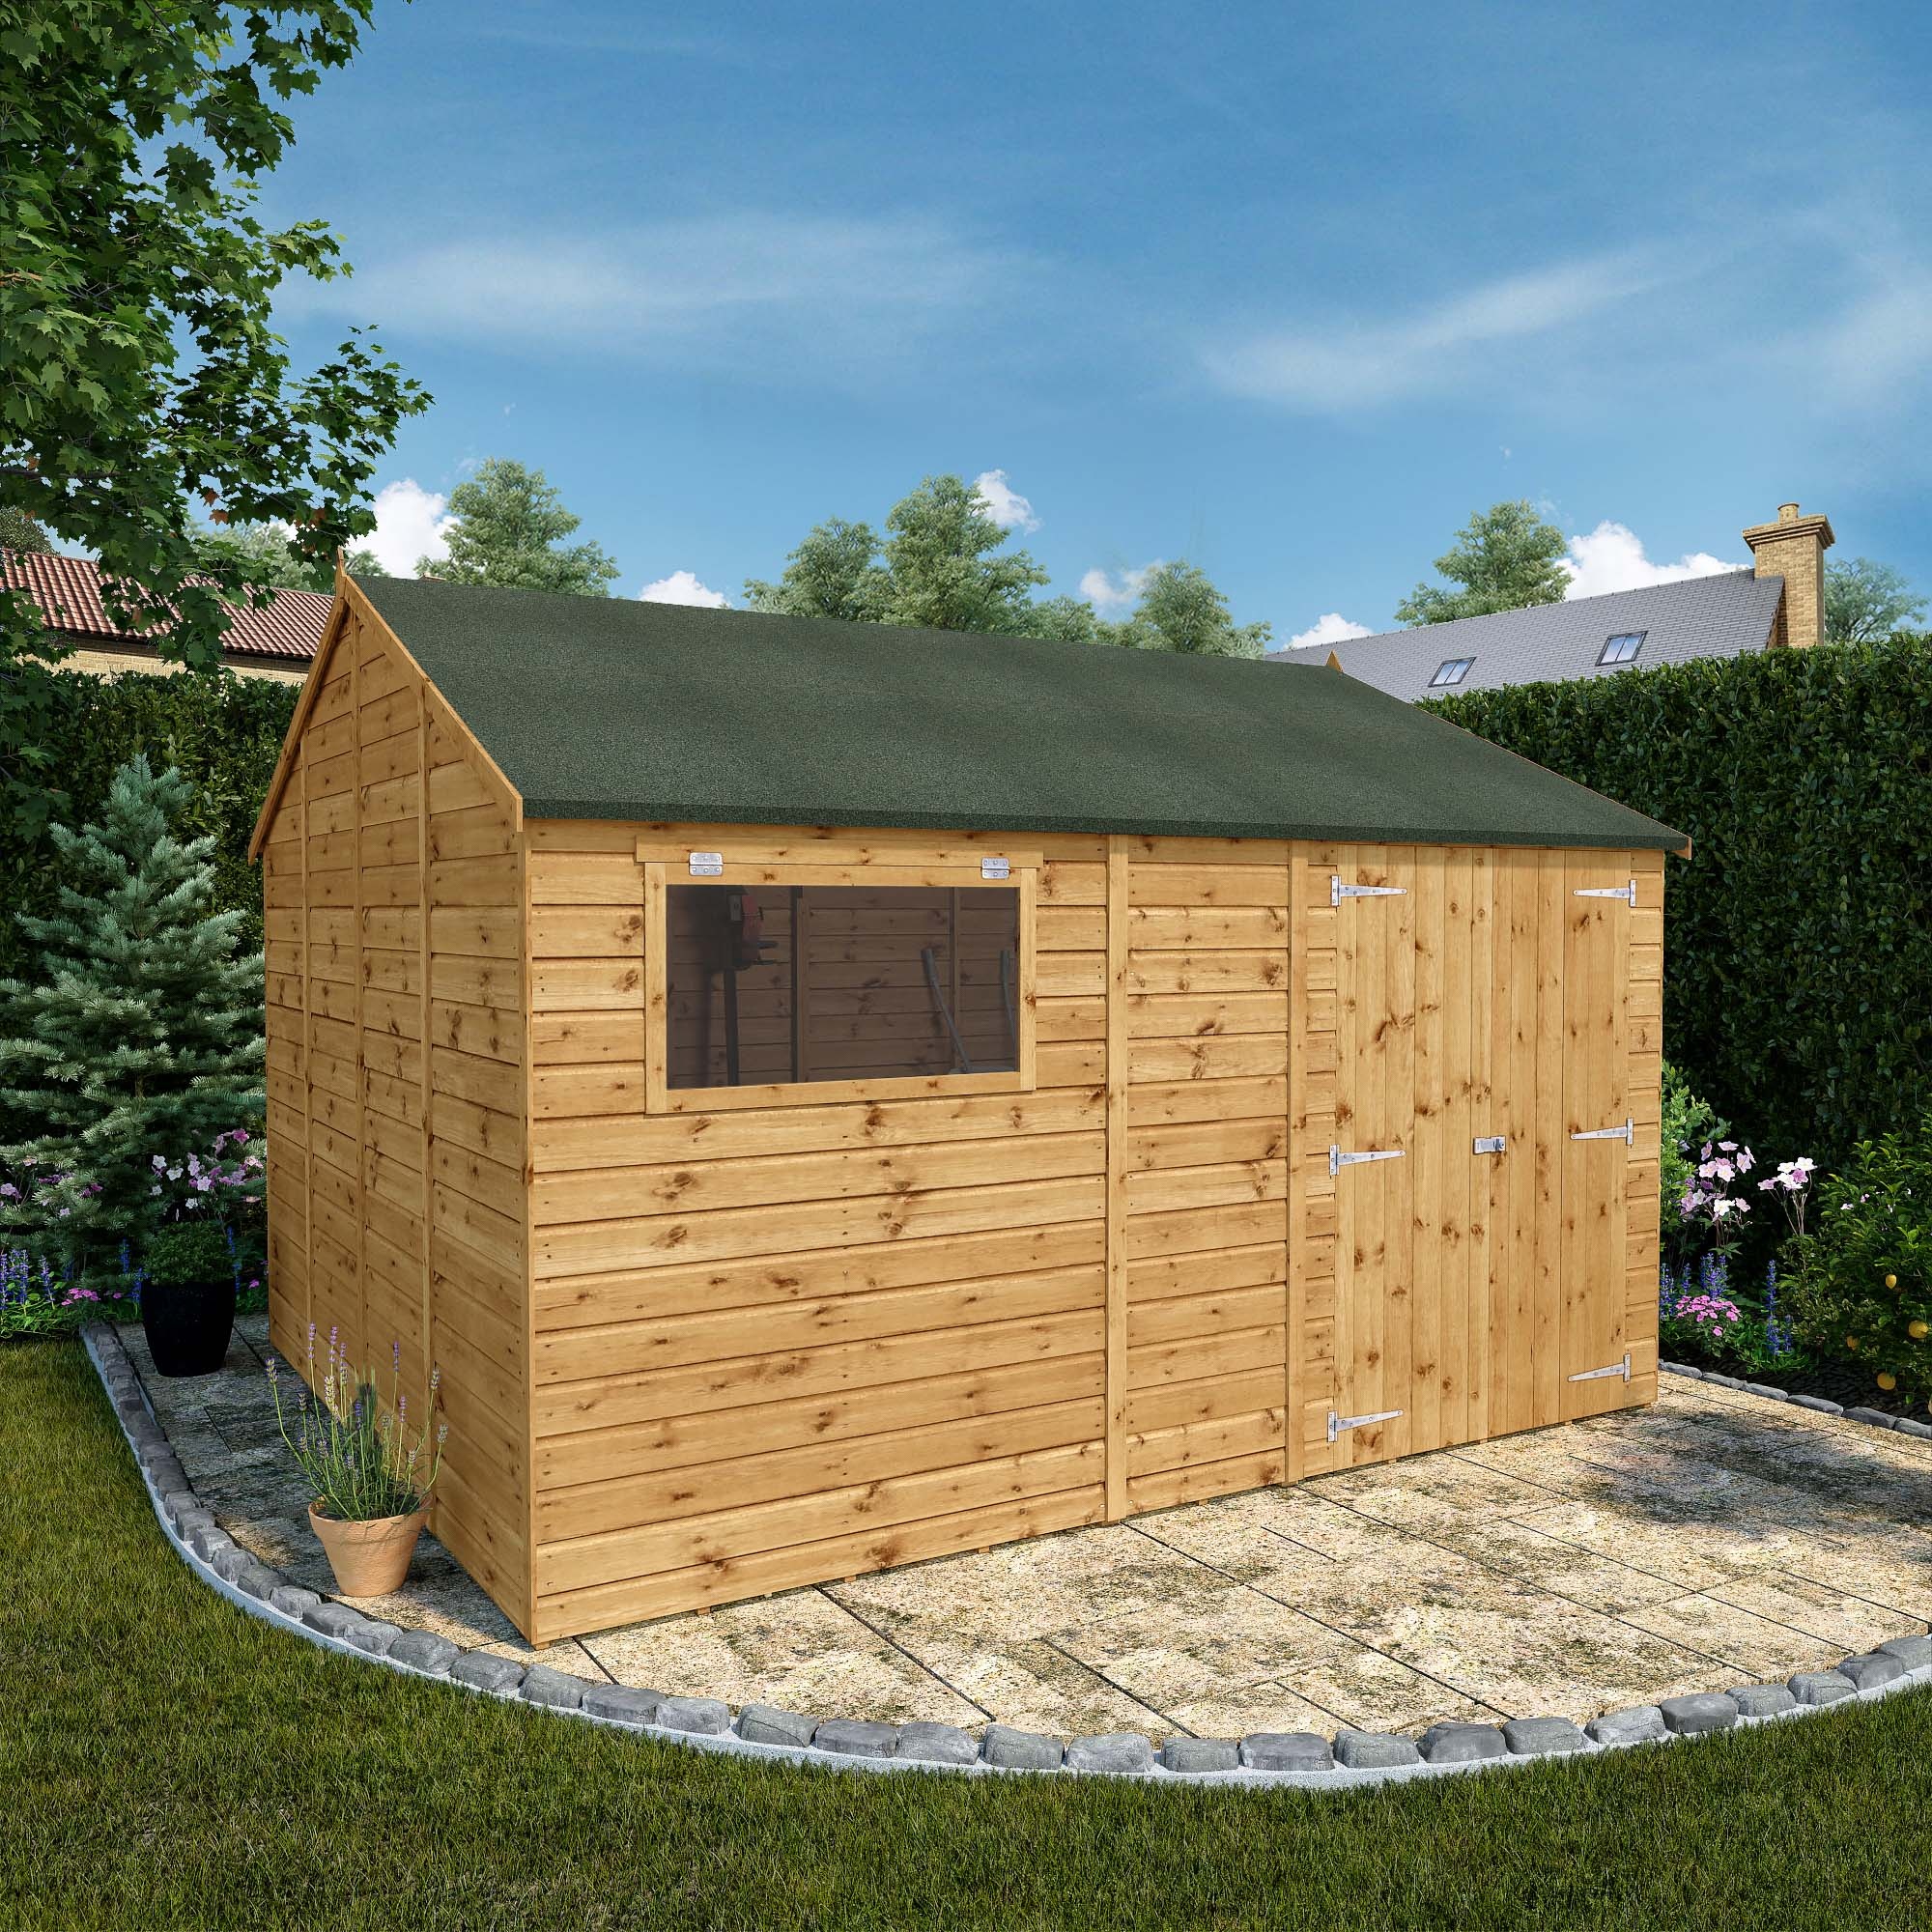
12 x 10 Premium Shiplap Reverse Apex Workshop
Manufactured here in the UK, using sustainably sourced and regulated timber, our Shiplap Reverse Apex Modular Workshop features a unique modular design. Enabling you to create a garden building that meets your specific needs. As each panel within the workshop has been intricately designed to be interchangeable. So, if you want the doors at the back? Easy! Need a window on both sides? Done! Simply pick your desired size and construct your workshop in the way that suits you. Featuring two opening Styrene glazed windows this workshop is super light. Creating a bright and welcoming internal space. The ideal conditions for working on your latest DIY project. The vast size of the interior is perfect for installing workbenches and additional tool storage. Whilst a large set of double doors provide easy access to your workshop and your belongings. Allowing you to create the ultimate workshop for your needs. Manufactured from premium Shiplap cladding provides this workshop with a robust structure. As the interlocking tongue and groove boards create strong and watertight panels. Protecting your belongings from the elements for years to come. Quality roofing felt is also supplied as standard with your timber building. Providing further protection from the unpredictable weather. Hard-wearing tongue and groove boards form the floor and roof of this modular workshop. Creating a durable surface, that is ideal for storing heavier items and general daily use. Robust fixtures and fitting are supplied as standard with this workshop. Alongside our detailed instructions, to ensure a simple and stress-free build. Our modular wooden workshops come with a 10 year Anti-rot guarantee. This ensures your garden building looks great and stands the test of time. Just make sure to treat your workshop annually with a wood preservative and a waterproof top coat. Then your guarantee will be good to go! * ALL SHEDS, SUMMERHOUSES, LOG CABINS, GARDEN ROOMS & OUTDOOR STORAGE ARE EXCLUDED FROM PROMOTIONAL DISCOUNTS *
Brand: Mercia
Category: Home & Garden > Lawn & Garden > Outdoor Living > Outdoor Structures > Sheds, Garages & Carports